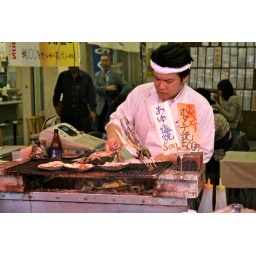
Deliciousness near Tsukiji fish market